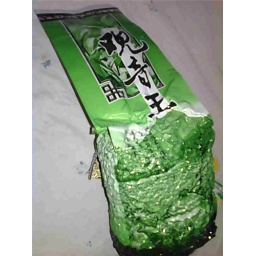
a bag of green tea given by a friend